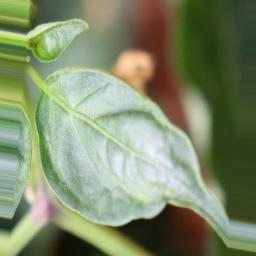
Label: mites_and_trips